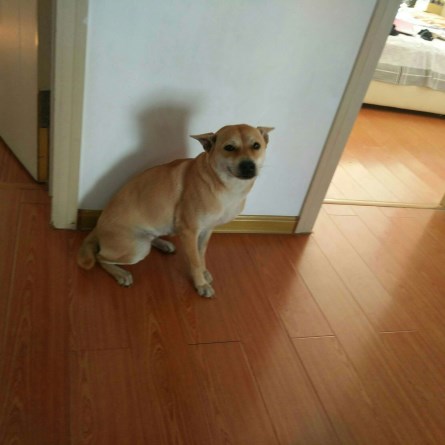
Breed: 3336-n000121-chinese_rural_dog